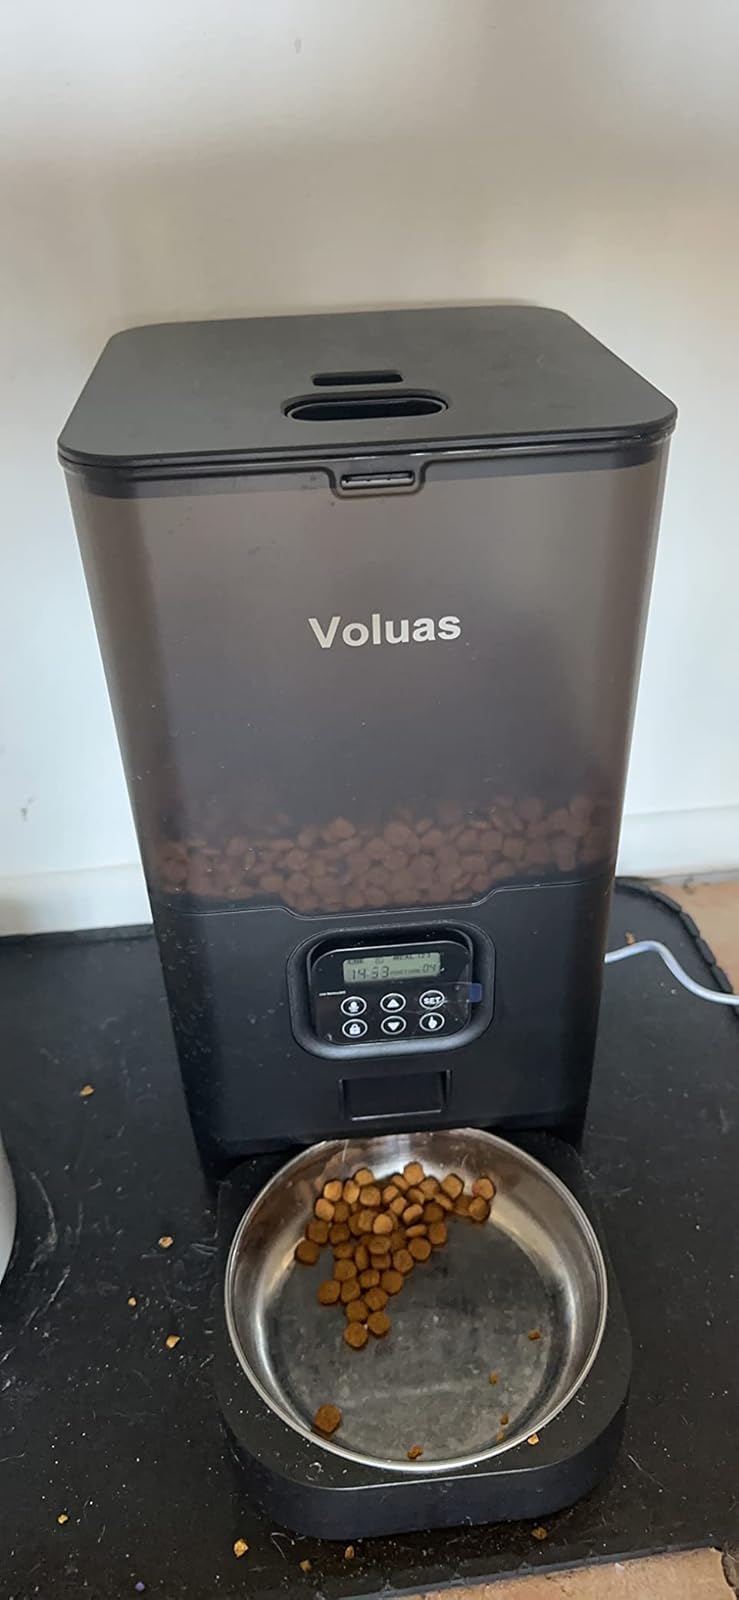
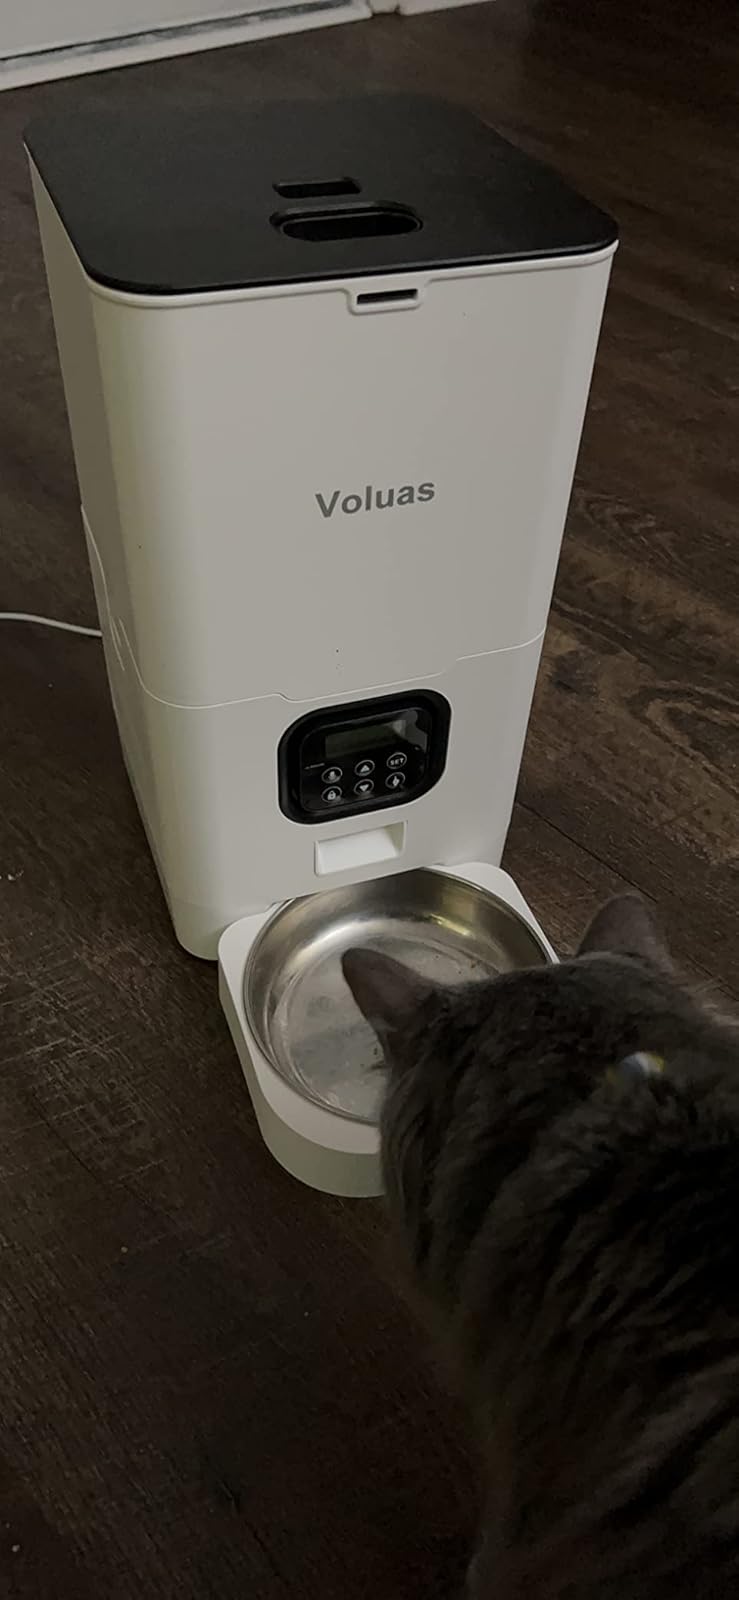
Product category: items_feeder
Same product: no